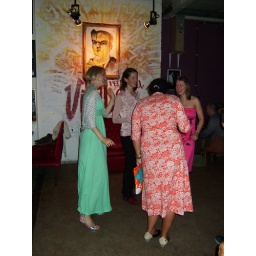
Essi, Eloise, Caroline & a lady in a nice pink dress